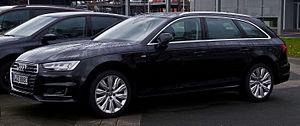
L'Audi A4 est une berline familiale construite par la marque allemande Audi et une voiture de classe moyenne.